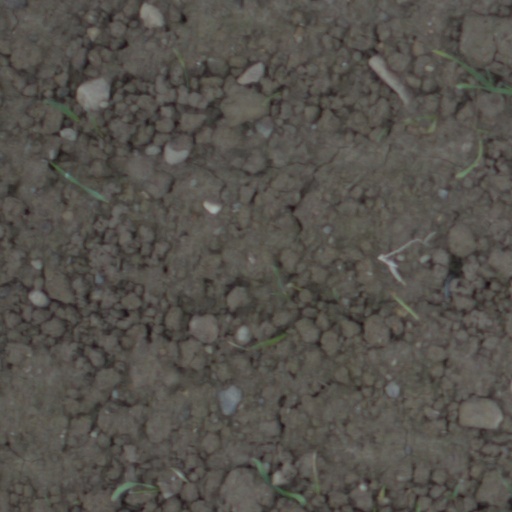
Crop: wheat